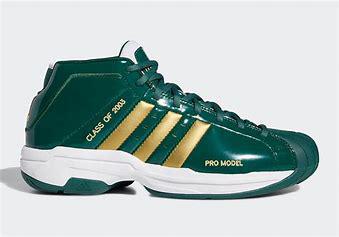
Brand: Adidas
Model: Pro Model